Brandon Minor

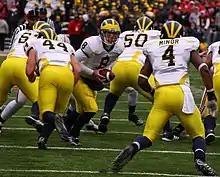
American football player in white, yellow and blue uniform prepares to hand the football to a teammate.

In 2008 Rich Rodriguez replaced Lloyd Carr as head coach. In the spring, Brown broke his finger weightlifting and Grady was still trying to get healthy. In early August, it appeared that juniors Brown and Minor would vie for the starting job because fourth-year junior Grady was under suspension related to driving while intoxicated charges. However, in camp it became apparent very quickly that true freshmen Sam McGuffie and Michael Shaw, would have a significant role in the newly installed spread option offense. With both Brown and Minor nursing injuries, McGuffie was tentatively penciled into the starting position on the depth chart.